Nudity

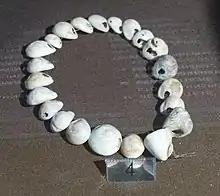
A necklace reconstructed from perforated sea snail shells from Upper Palaeolithic Europe, dated between 39,000 and 25,000 BCE. The practice of body adornment is associated with the emergence of behavioral modernity.

Two human evolutionary processes are significant regarding nudity; first the biological evolution of early hominids from being covered in fur to being effectively hairless, followed by the sociocultural evolution of adornments and clothing. In the past there have been several theories regarding why humans lost their fur, but the need to dissipate body heat remains the most widely accepted evolutionary explanation. Less hair, and an increase in eccrine sweating, made it easier for early humans to cool their bodies when they moved from living in shady forest to open savanna. The ability to dissipate excess body heat was one of the things that made possible the dramatic enlargement of the brain, the most temperature-sensitive human organ.